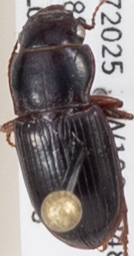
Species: Cratacanthus dubius
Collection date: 2019-09-18
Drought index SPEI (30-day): -0.26
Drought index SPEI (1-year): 0.454
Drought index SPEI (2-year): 0.8